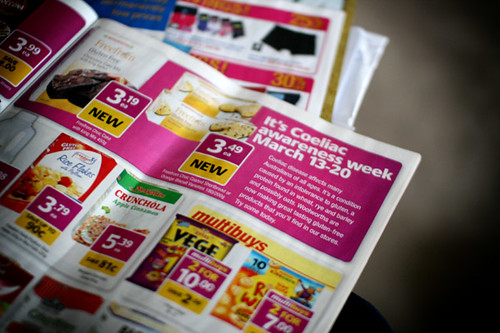
Waste category: paper